National Highway 112 (India)

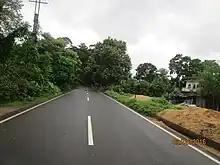
NH 112 at Chhaigharia, Bangaon subdivision

National Highway 112 (NH 112) is a highway in the Indian state of West Bengal. It runs from Barasat to Petrapole border with Bangladesh. The road also known as Jessore road.